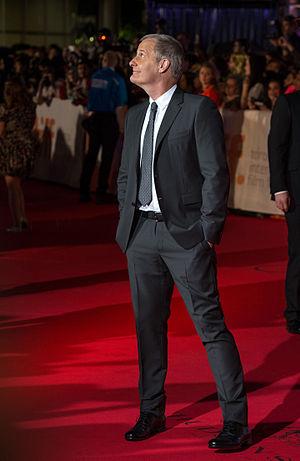
Jeff Daniels est un acteur, réalisateur et scénariste américain, né le 19 février 1955 à Athens.